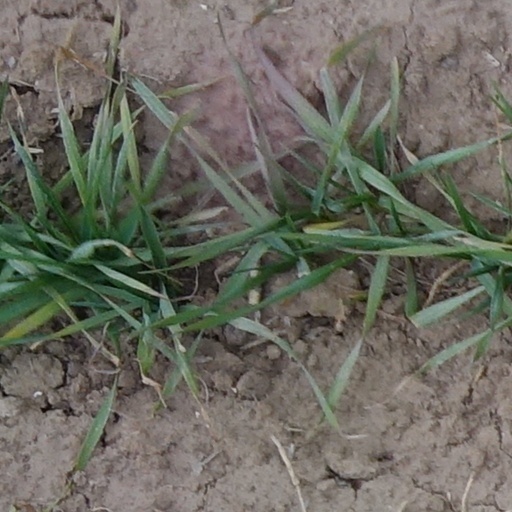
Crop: wheat